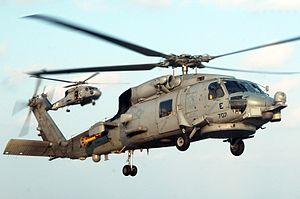
Ceci est la liste des aéronefs qui sont utilisés en 2013 dans les forces armées des États-Unis. La liste est d’abord découpée en fonction des branches de l’armée américaine puis en fonction du type d’appareil. Plusieurs interventions sur l'article n'ont pas tenu compte de la date.